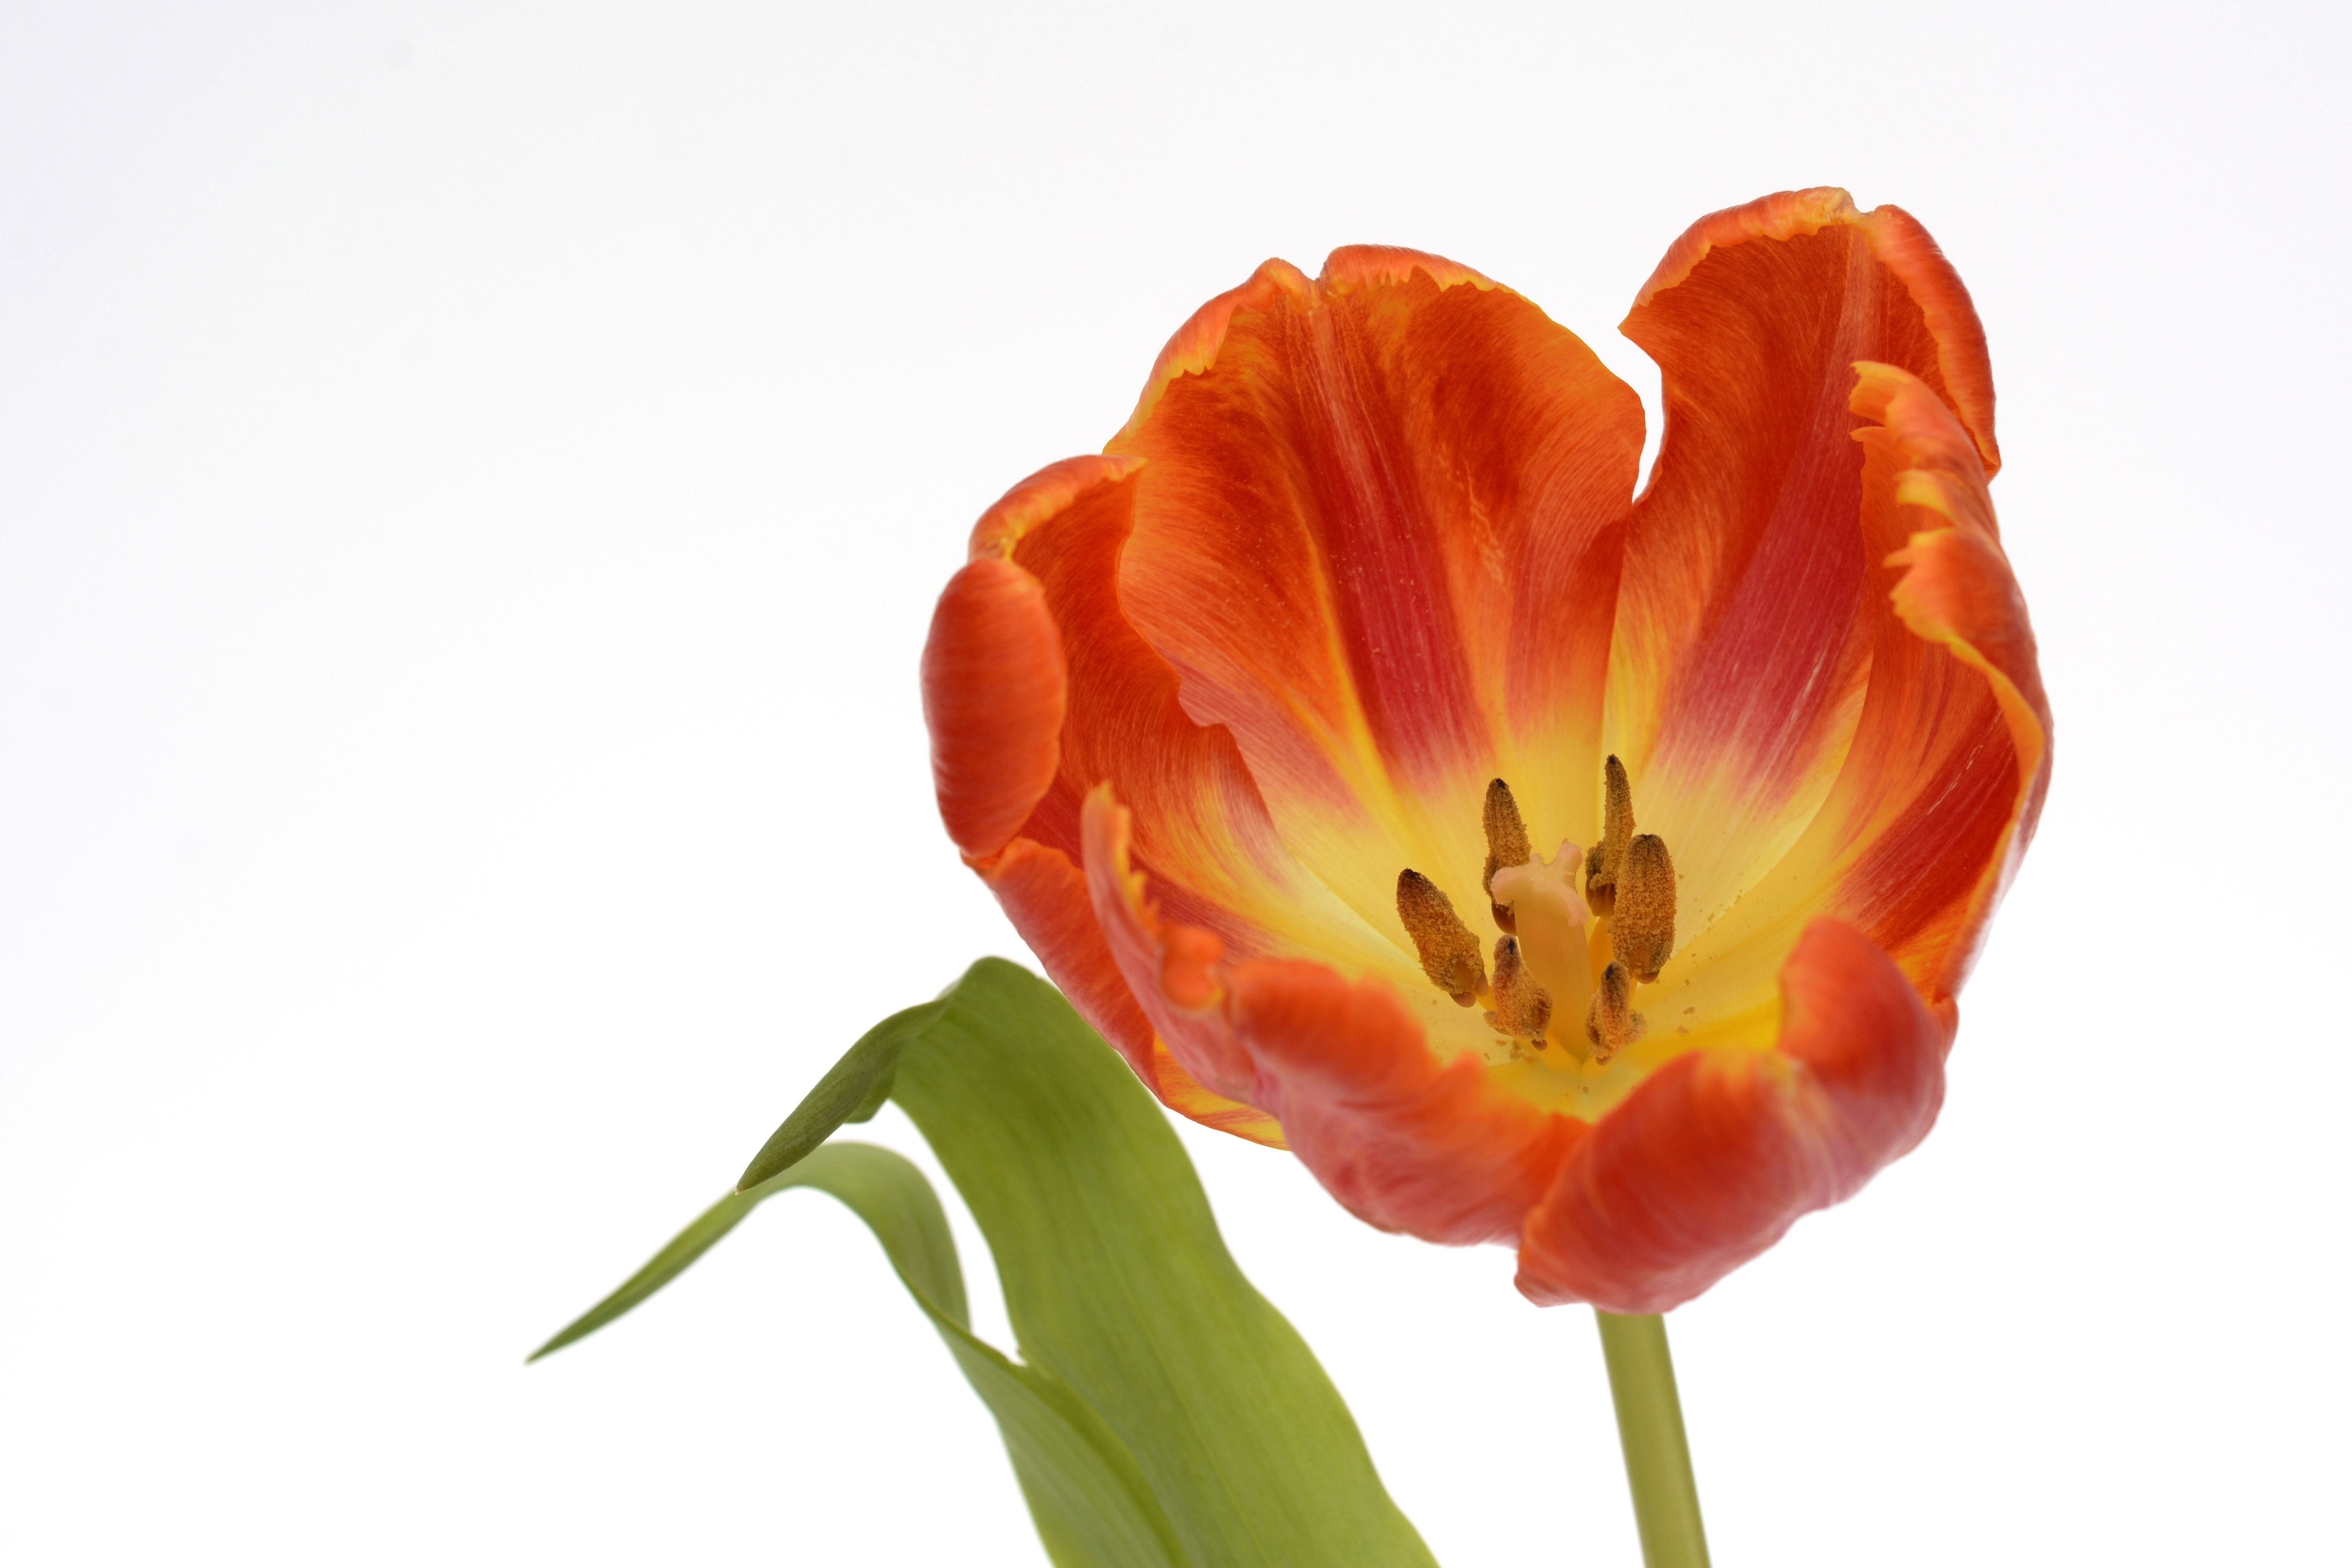
nature, plant, flower, petal, tulip, orange, spring, yellow, close, thank you, flowers, leaves, tulips, greeting card, spring flowers, fr hlingsanfang, flowering plant, lily family, plant stem, land plant